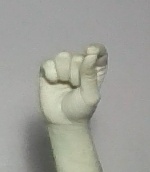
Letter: fa